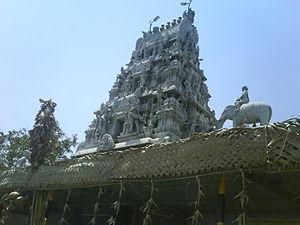
Coimbatore ou Coïmbatour est une grande ville de l'Inde dans l'État du Tamil Nadu.